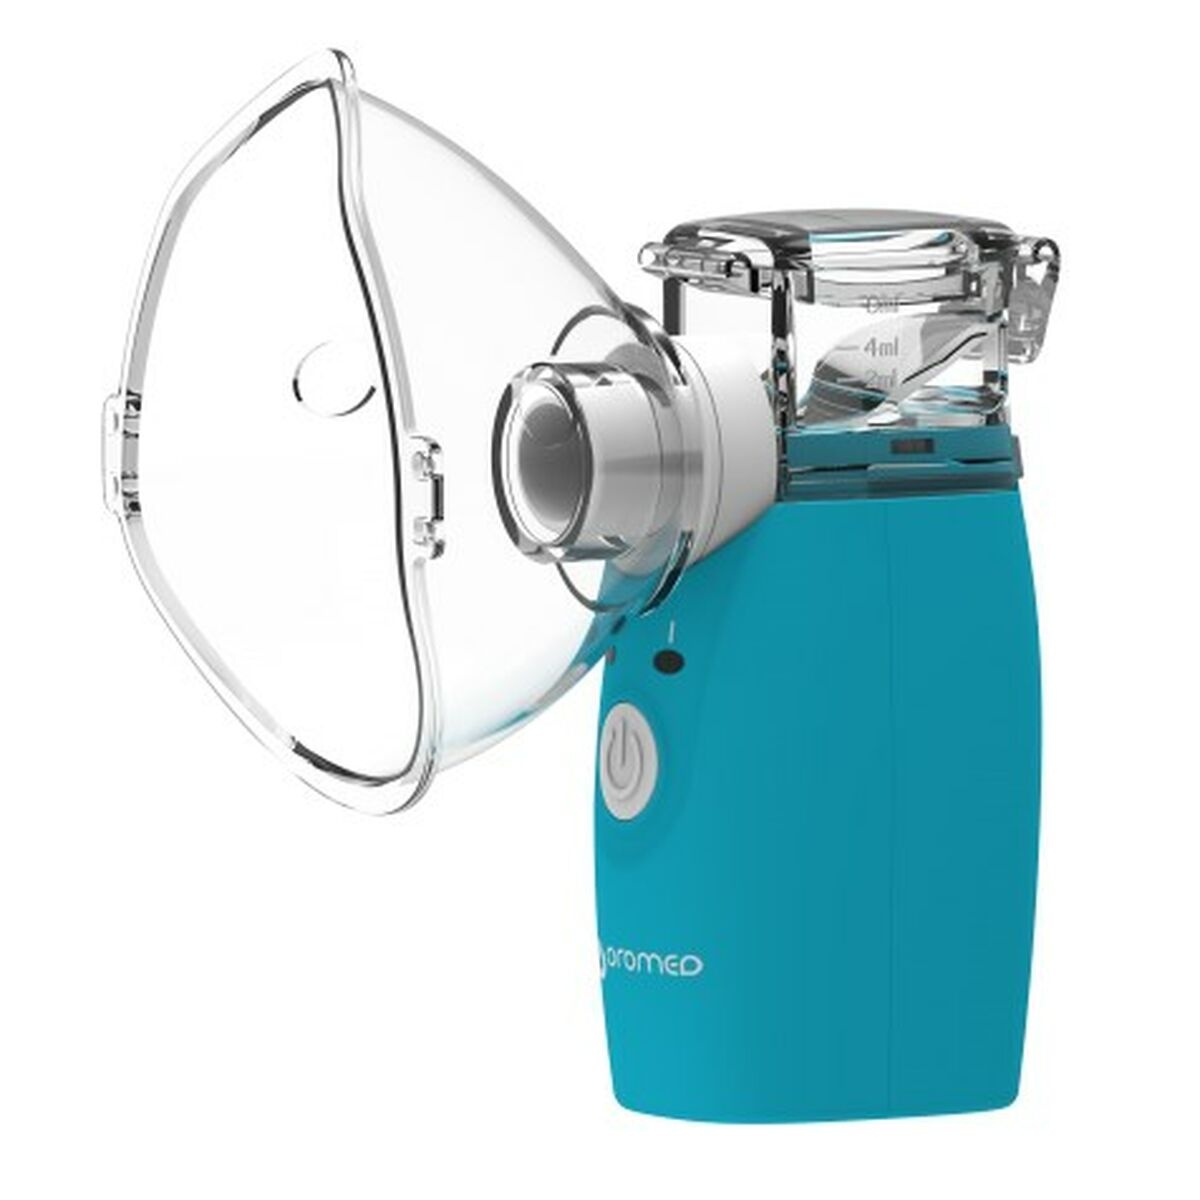
Inhaler Oromed ORO-MESH
If you are looking for new market trending items, we present the Inhaler Oromed ORO-MESH ! Colour: Blue White Characteristics: Easy to use
Brand: Oromed
Category: Health & Beauty > Health Care > Respiratory Care > Steam Inhalers